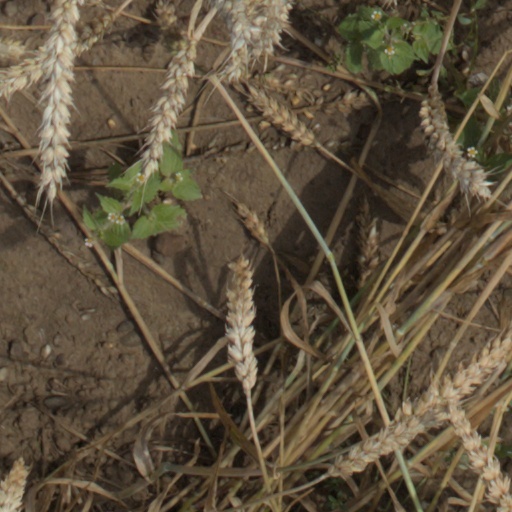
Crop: wheat